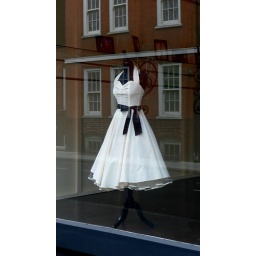
White dress in window